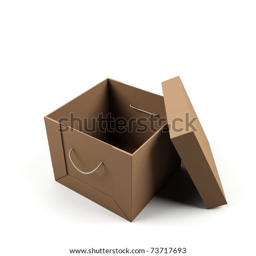
cardboard box on a white background .